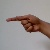
The image shows a hand gesture representing the letter 'G' in Indian Sign Language.